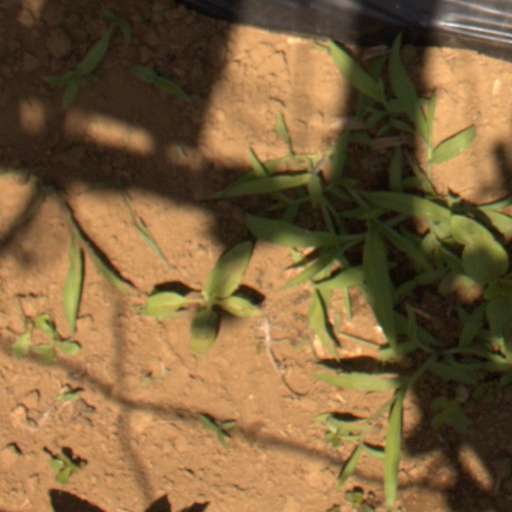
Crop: Jerusalem artichoke